William Woolnoth

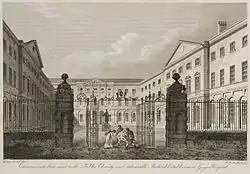
Woolnoth's engraving of Guy's Hospital Entrance based on a drawing by James Elmes

William Woolnoth (1780–1837) was an engraver. He was one of the engravers whose work was included in Cadell and Davies "Britannia depicta". He did engravings of work by artists such as Thomas Mann Baynes, Robert Blemmell Schnebbelie, Frederick Wilton Litchfield Stockdale and Thomas Allom. He also did the engravings for Edward William Brayley's "The ancient castles of England and Wales". He did the engravings for a book that he published in 1816 on the cathedral church of Canterbury ("A graphical illustration of the metropolitan cathedral church of Canterbury; accompanied by a history and description of that venerable fabric") According to Oxford Reference he also did engraving work in Spain. He was also one of the engravers for The Architecture of M. Vitruvius Pollio in Ten Books (De architectura).